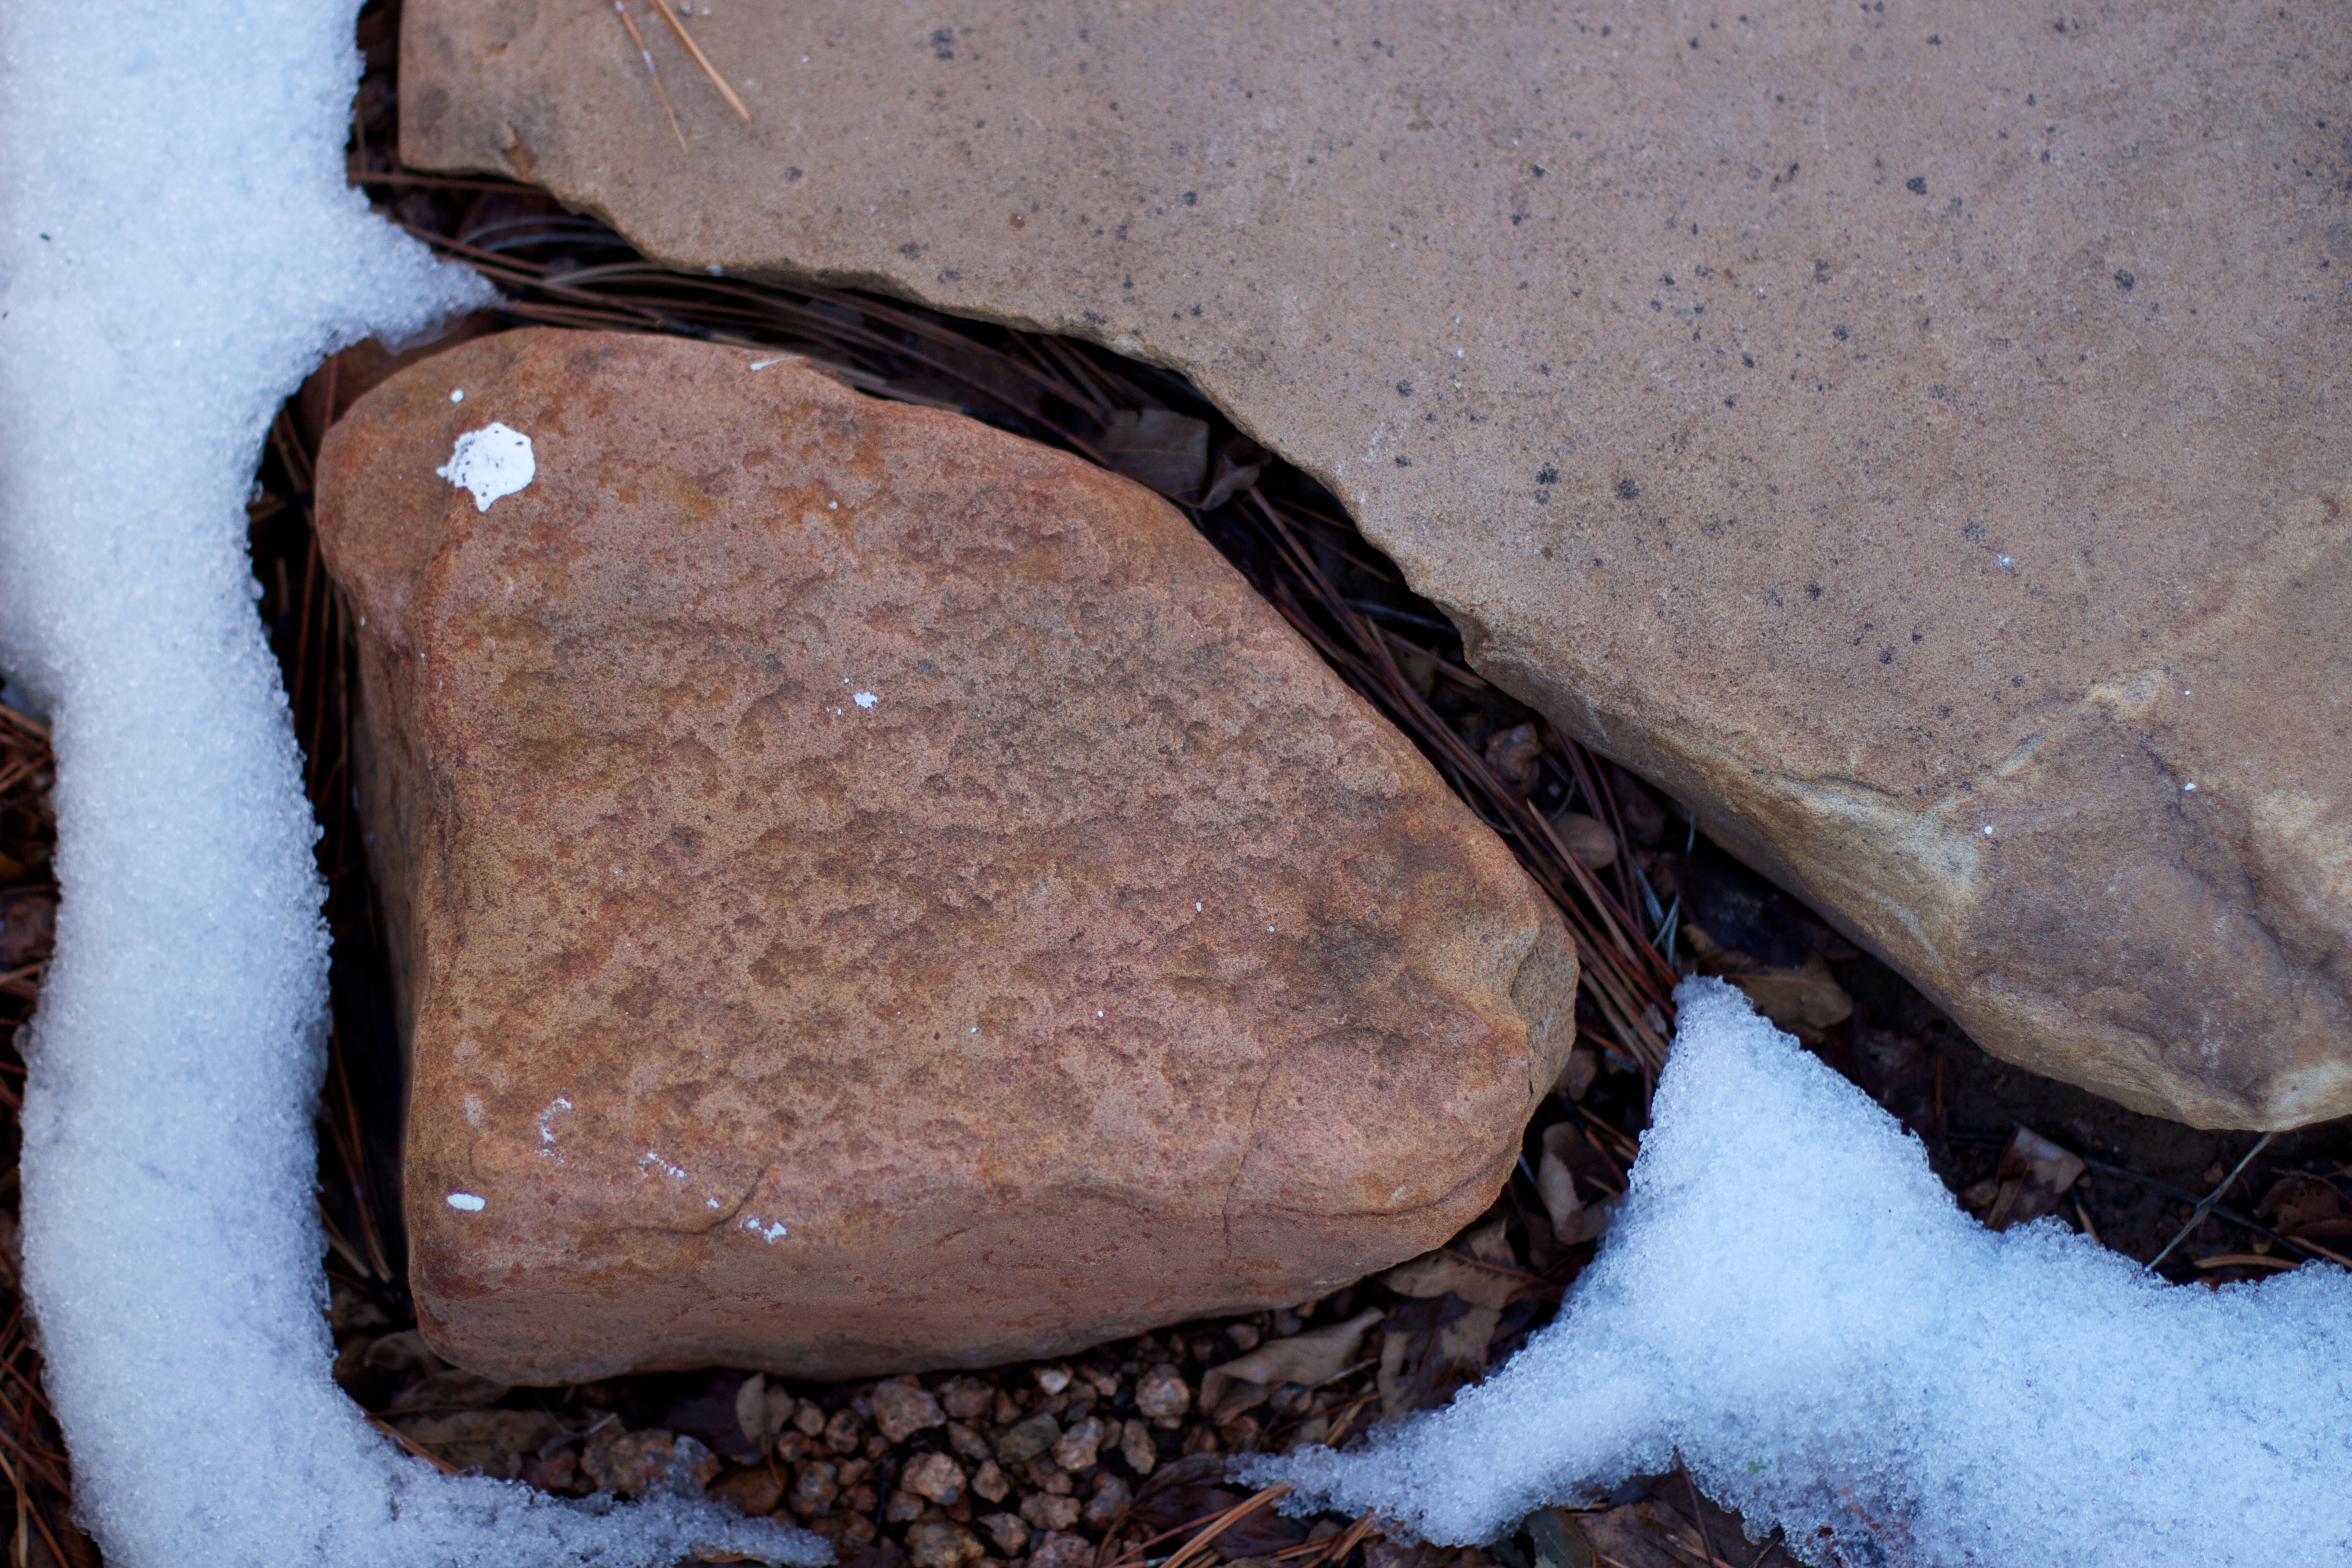
rock, wood, soil, material, geology, boulder